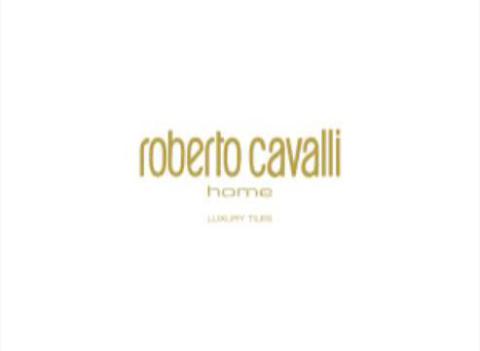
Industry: Clothes